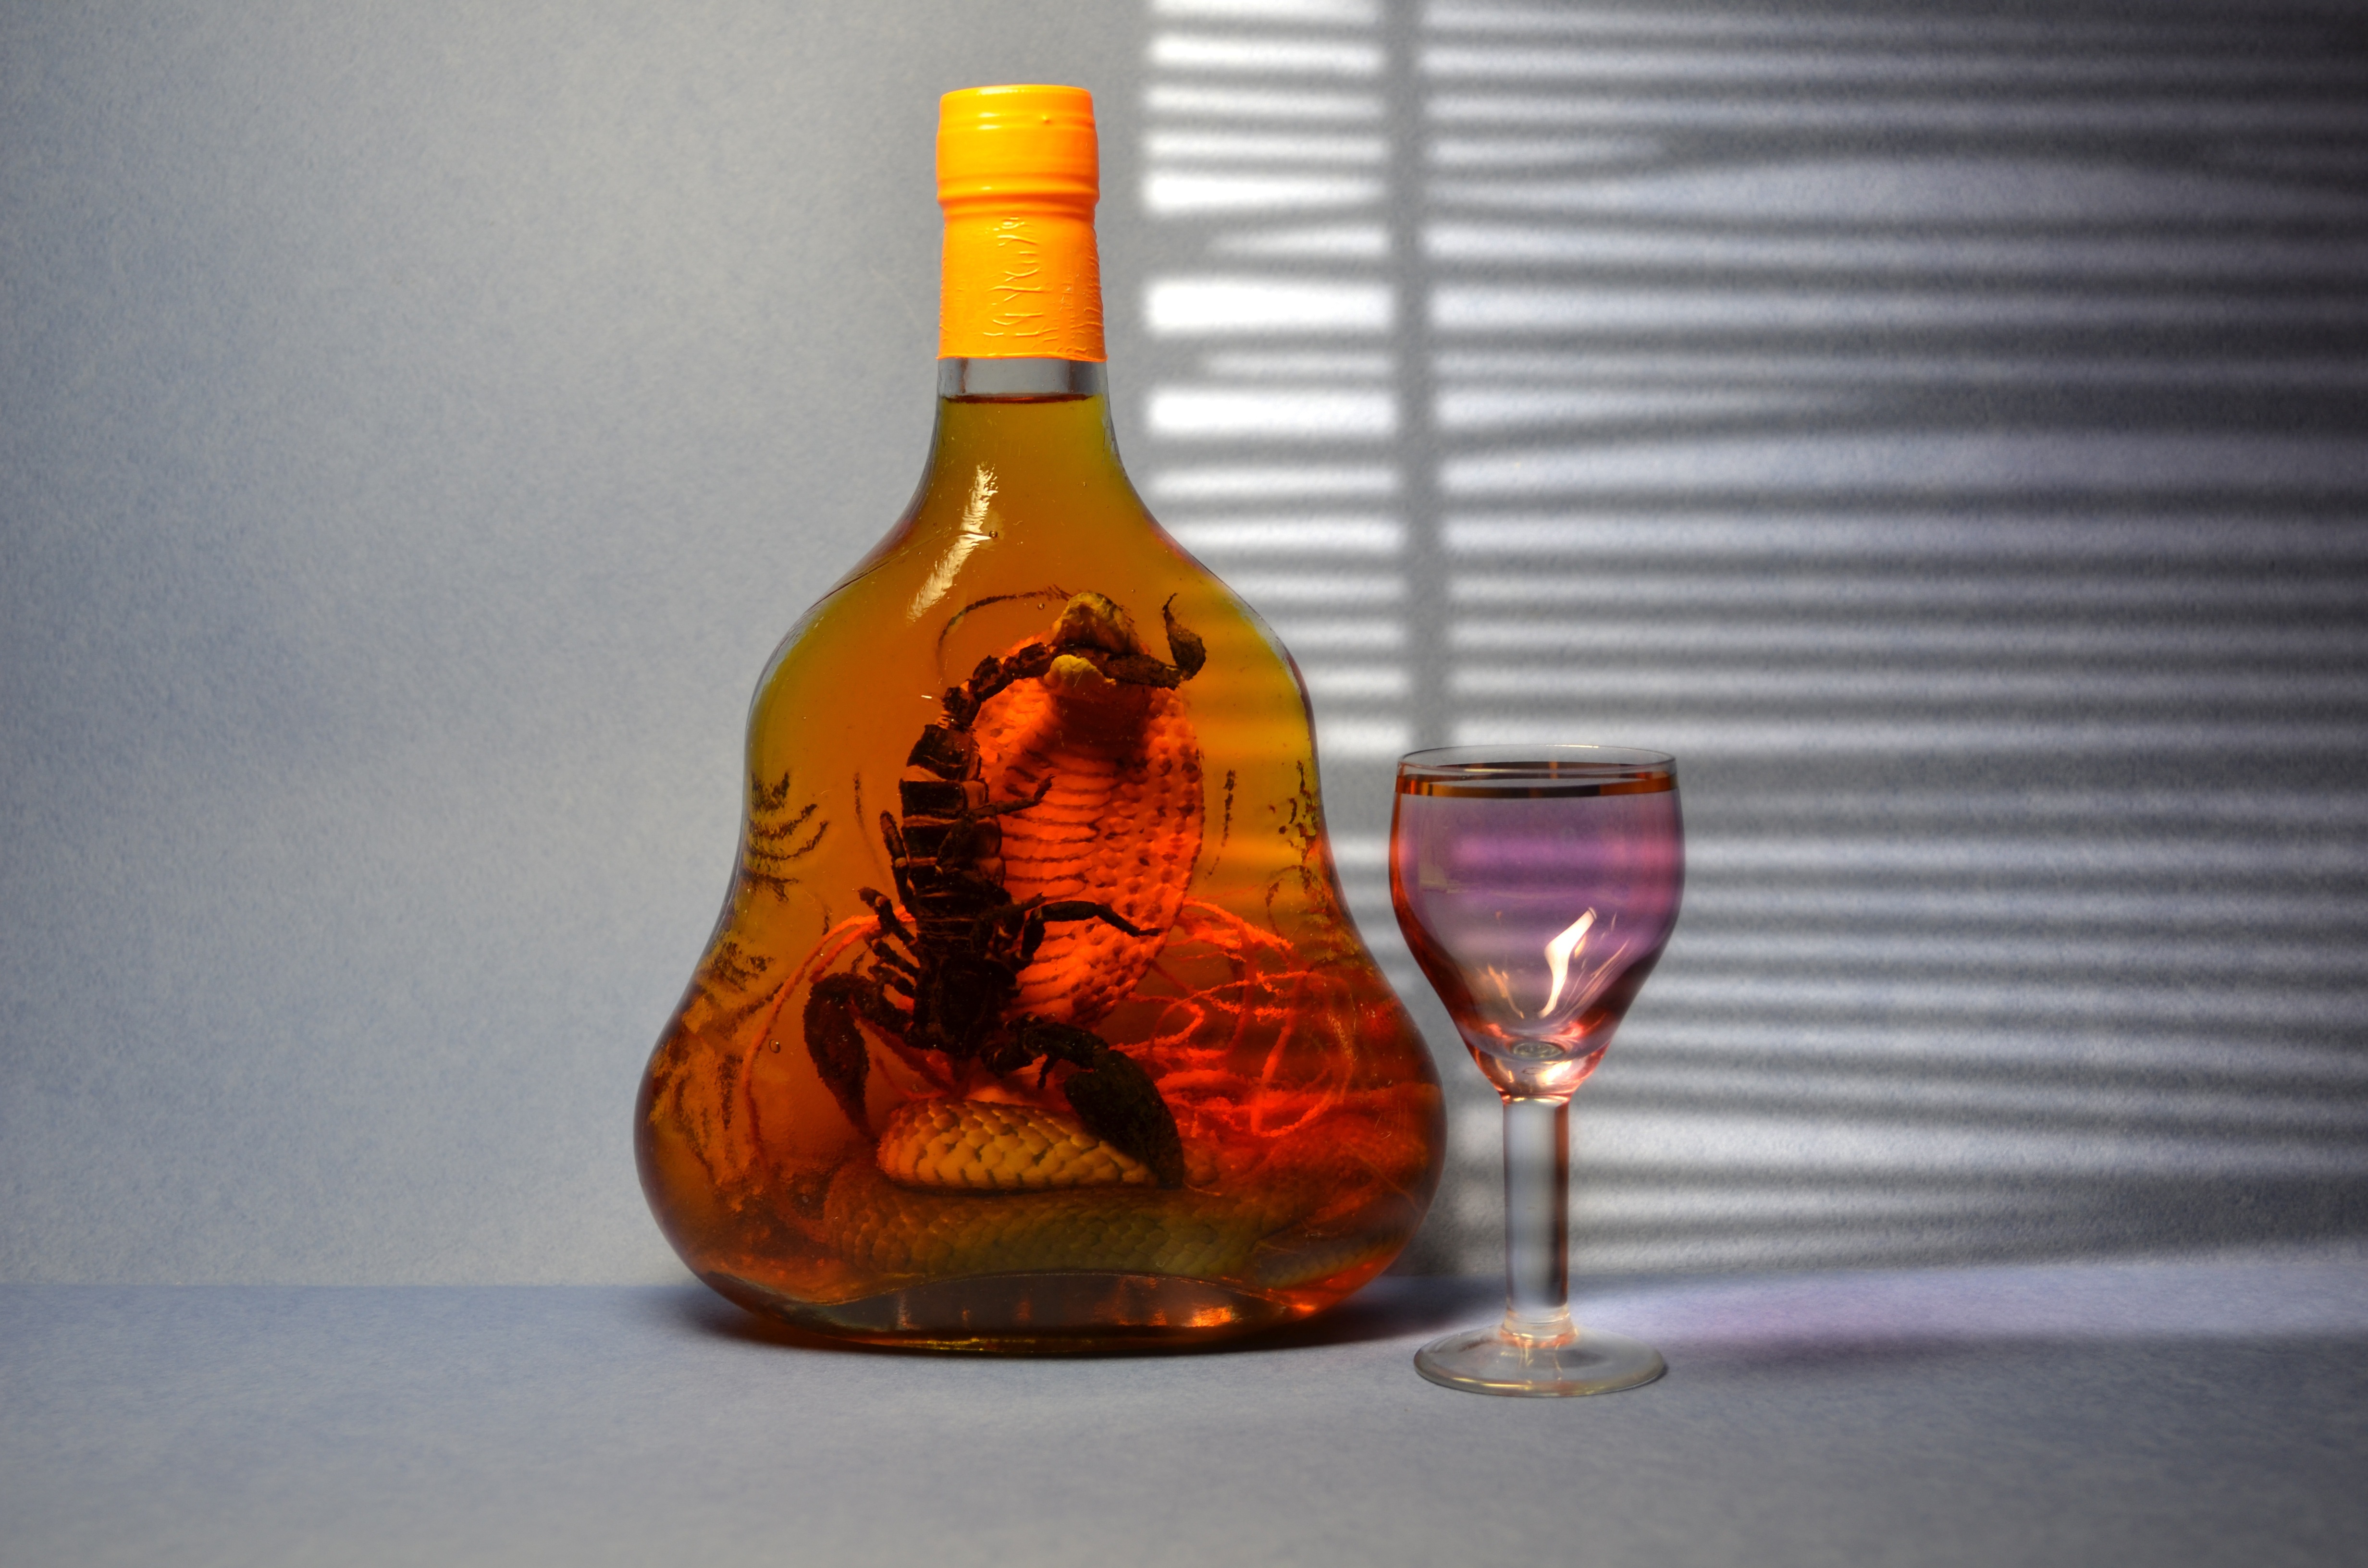
glass, drink, bottle, alcohol, glass bottle, scorpion, snake, whisky, liqueur, vodka, alcoholic beverage, tincture, distilled beverage